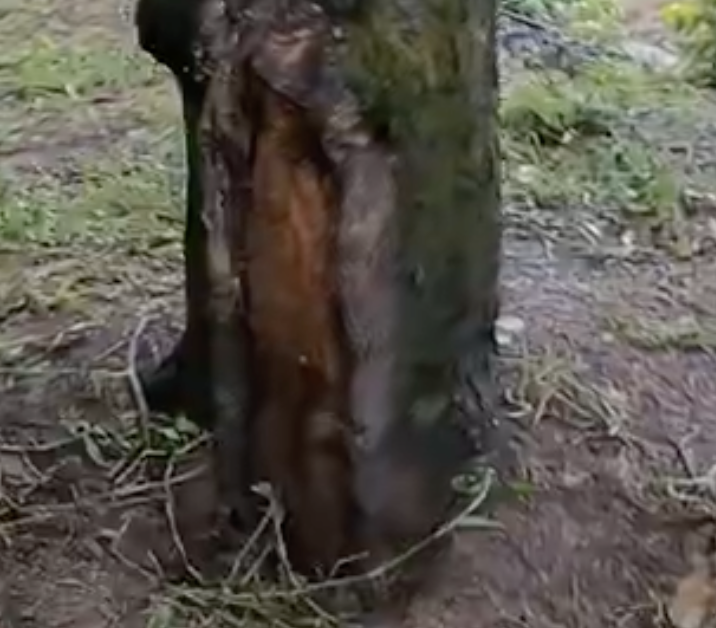
Label: stem_cracking_ gummosis